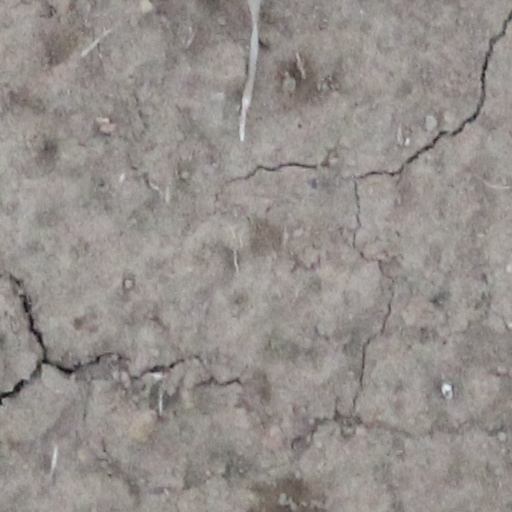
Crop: wheat